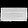
Label: Bag